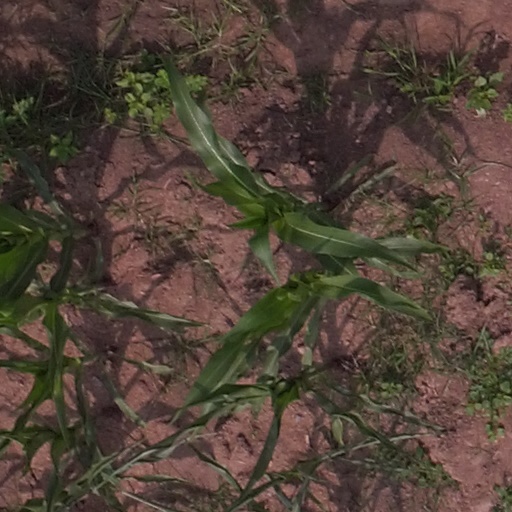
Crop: maize; corn